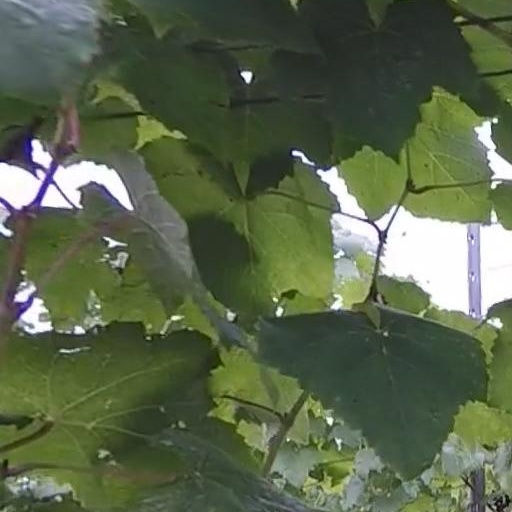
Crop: grape